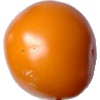
Label: Tomato Yellow 1